Betty Holberton

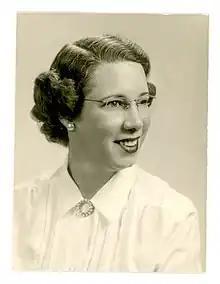
Holberton, c. 1955

Frances Elizabeth Holberton (March 7, 1917 – December 8, 2001) was an American computer scientist who was one of the six original programmers of the first general-purpose electronic digital computer, ENIAC (Electronic Numerical Integrator And Computer). The other five ENIAC programmers were Jean Bartik, Ruth Teitelbaum, Kathleen Antonelli, Marlyn Meltzer, and Frances Spence.